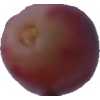
Label: pink_grape